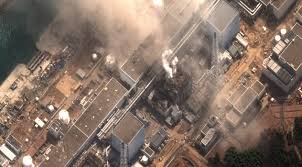
Label: urban_fire